Sara Dunlap Jackson

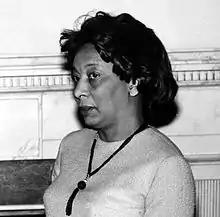
Sara D. Jackson in 1965

Sara Dunlap Jackson (May 28, 1919 – April 19, 1991) was an American archivist. She was one of the first African American employees of the National Archives and Records Administration in Washington, D.C., where she specialized in military history.